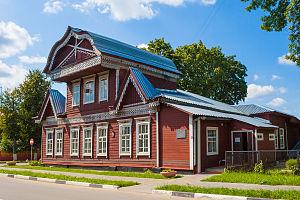
Klimavitchy ou Klimovitchi est une ville de la voblast de Moguilev, en Biélorussie, et le centre administratif du raïon de Klimavitchy. Sa population s'élevait à 16 346 habitants en 2017.